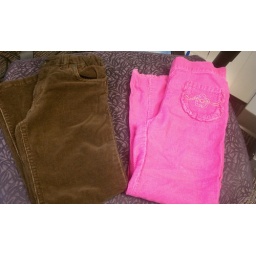
The brown cords are Old Navy with adjustable waist. The pink cords are Kids Headquarters size 5 with elastic waist. Both in great condition.